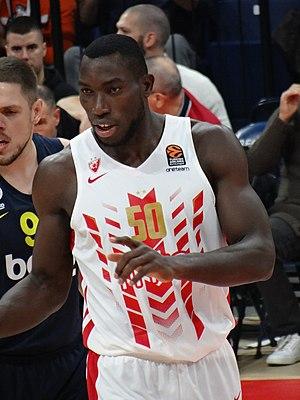
Michael Olalekan Ojo, né le 5 janvier 1993 à Lagos au Nigeria et mort le 7 août 2020 à Belgrade en Serbie, est un joueur américano-nigérian de basket-ball.